Baye Djiby Fall

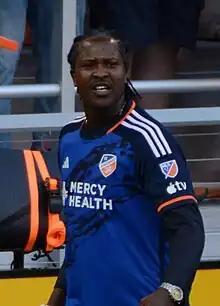
Fall at a FC Cincinnati match in 2023

Baye Djiby Fall (born 20 April 1985), often referred to simply as Djiby, is a Senegalese professional football coach and a former forward. He is the manager of Génération Foot. Fall last played for Hobro IK in the 2018–19 Danish Superliga. Fall has previously played professional for top-flight clubs in Denmark, United Arab Emirates, Russia, Norway and Belgium. In Norway he was the top goalscorer in Tippeligaen with his 16 goals for Molde FK.